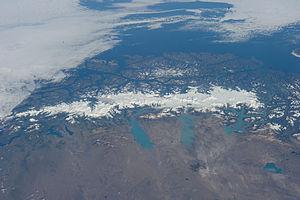
Le champ de glace Sud de Patagonie est un champ de glace situé en Patagonie. Il se trouve sur la cordillère des Andes méridionale, à la frontière entre l'Argentine et le Chili.